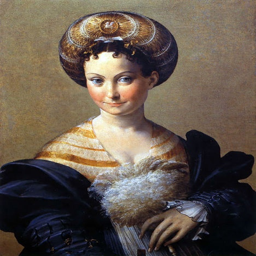
portrait of a lady by painting artist .